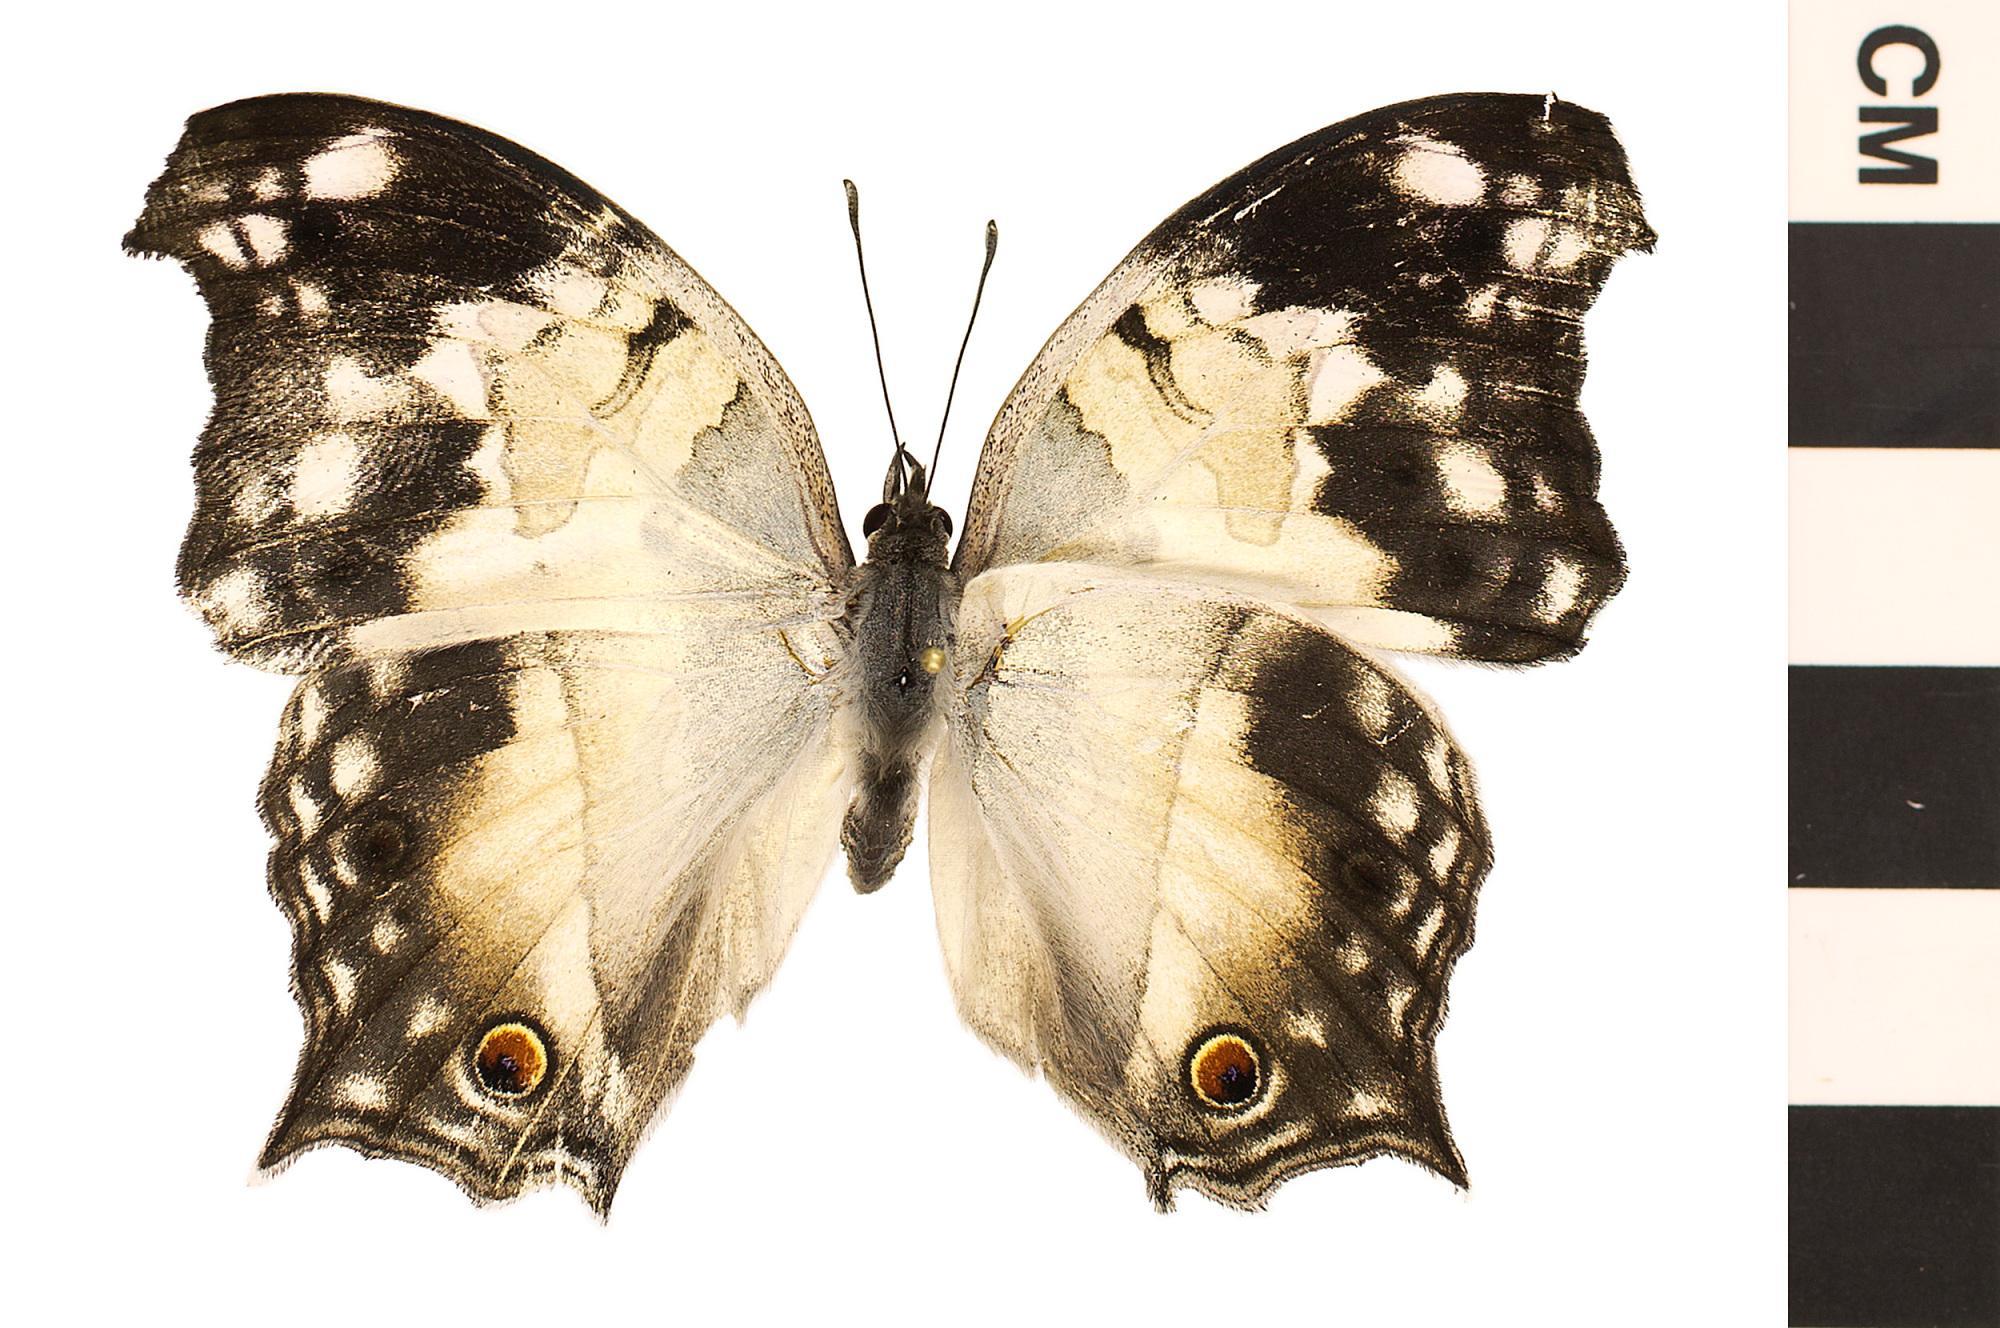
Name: Clouded Mother-of-pearl
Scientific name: Salamis anacardii
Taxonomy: Animalia, Arthropoda, Hexapoda, Insecta, Lepidoptera, Nymphalidae
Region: US Mid Atlantic (PA, NJ, MD, DE, DC, VA, WV)
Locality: NMNH, Insect Zoo, North America, United States, District of Columbia